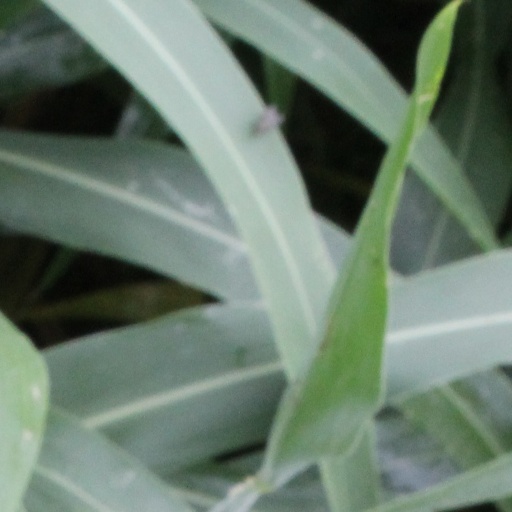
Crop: sorghum